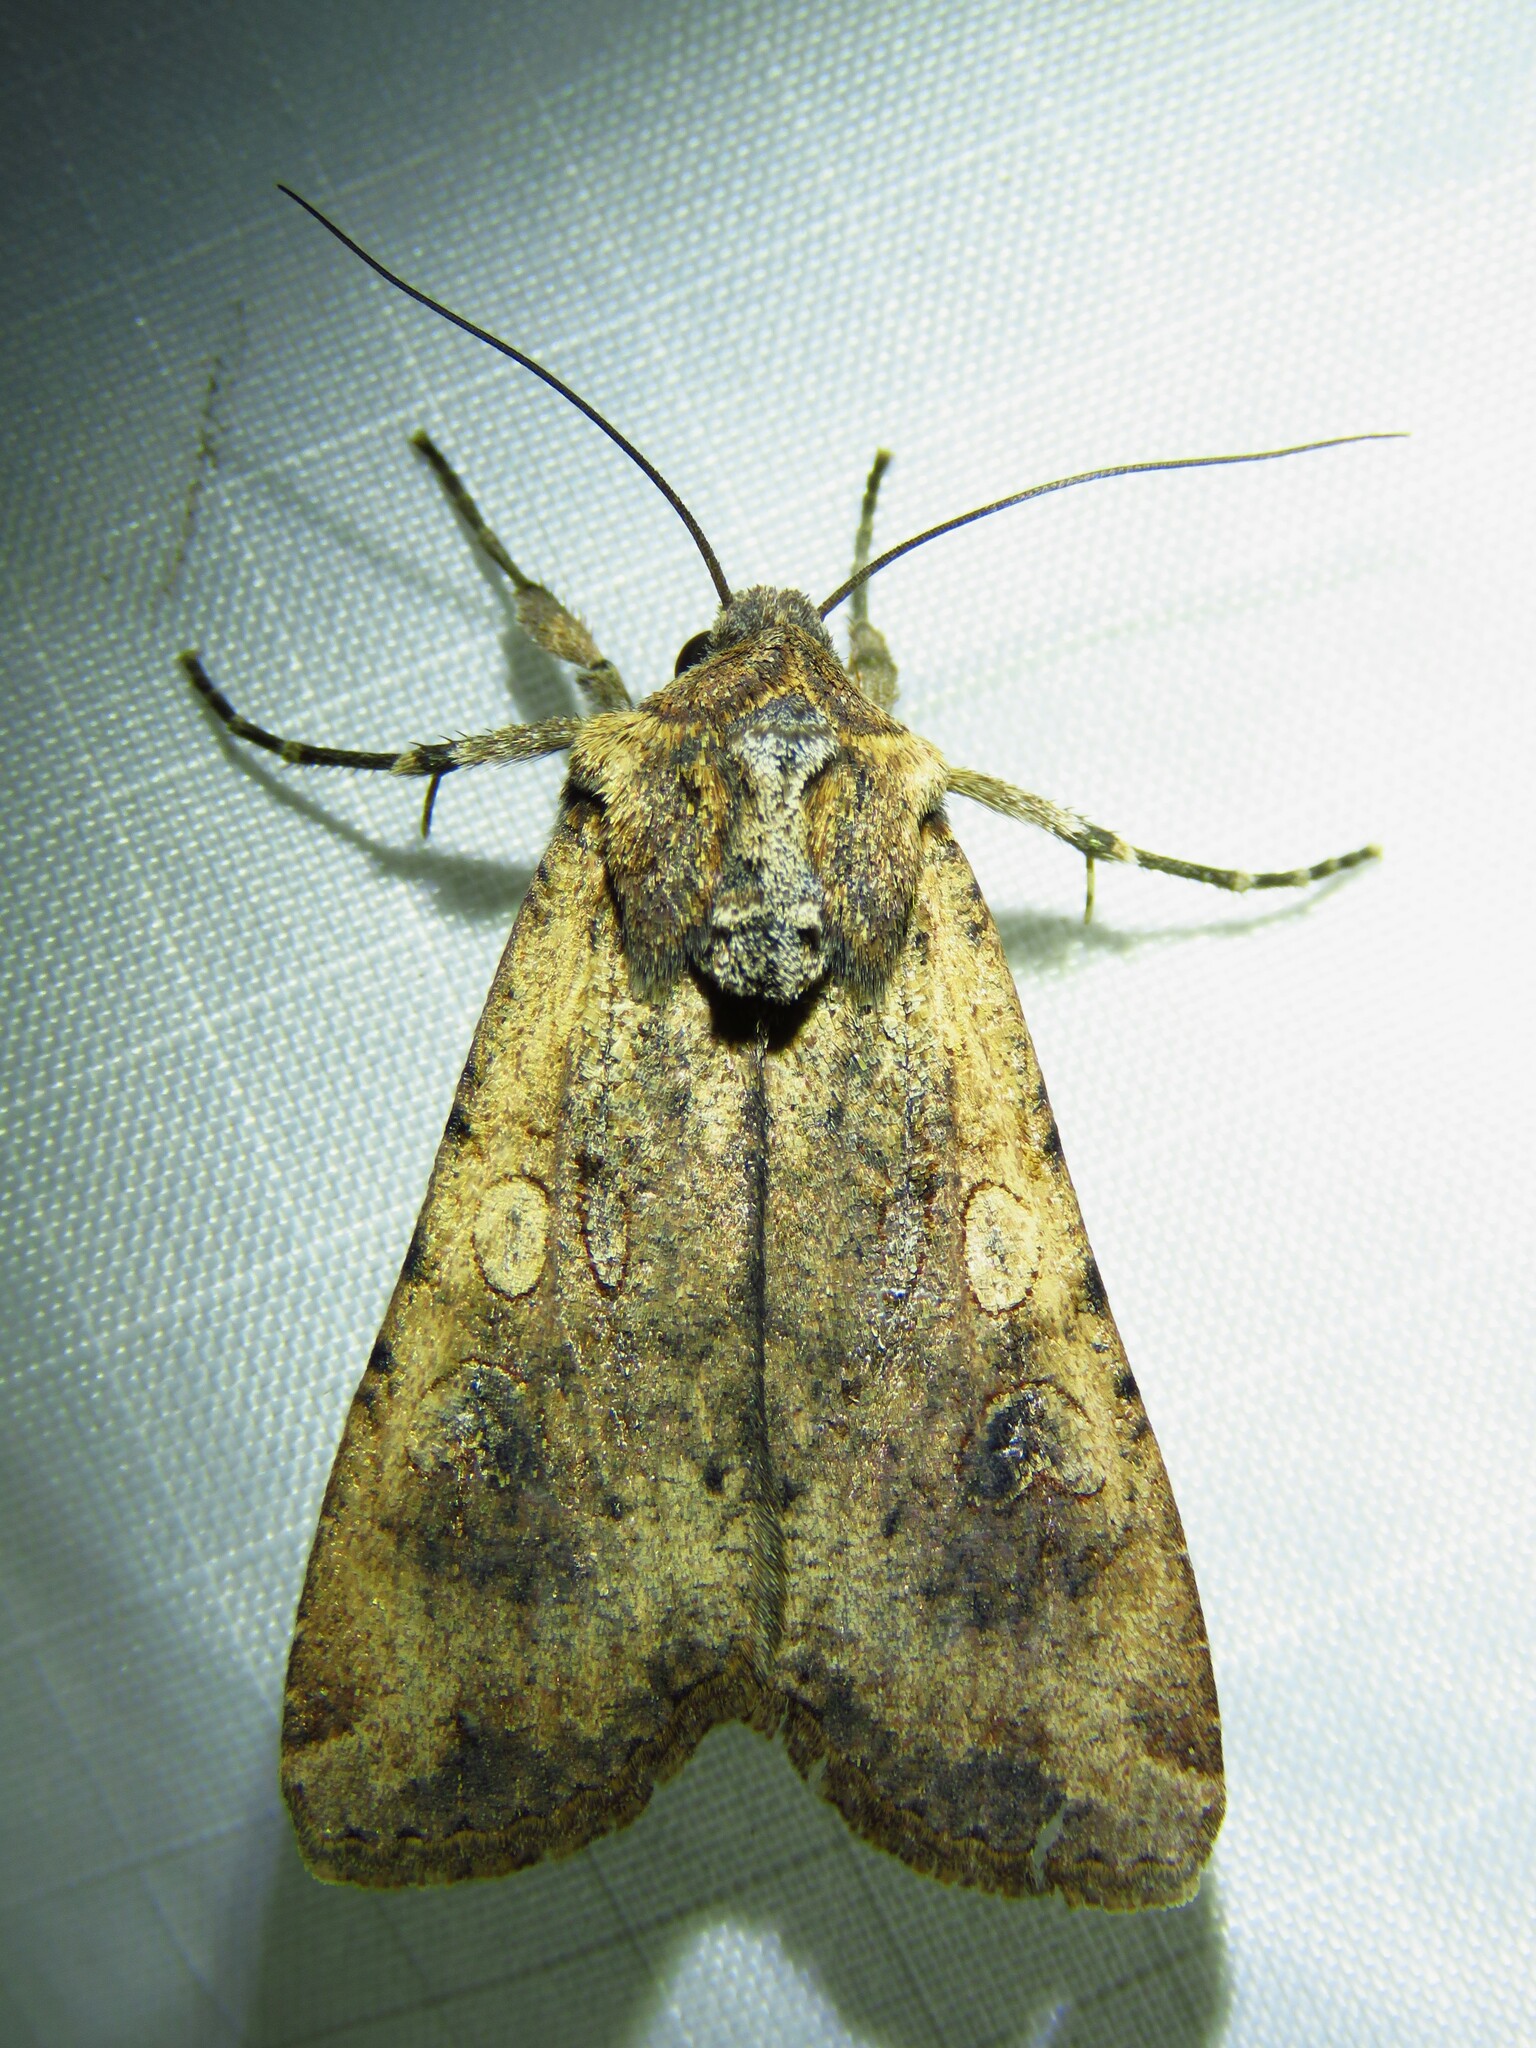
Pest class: cutworms